Jeremy Spencer

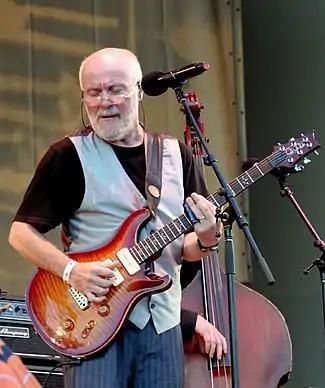
Spencer in 2009

Spencer and his then-wife Fiona moved to the US to settle with the Children of God. He soon formed a new band within the organisation and played free concerts around the country. An album was recorded, "Jeremy Spencer and the Children", although without commercial success. In contrast to his commercially successful period, relatively little is known about this period of his life, but he travelled the world recording a considerable amount of music for the purposes of the organization. He moved to Brazil in 1975 and then to Italy in 1977.